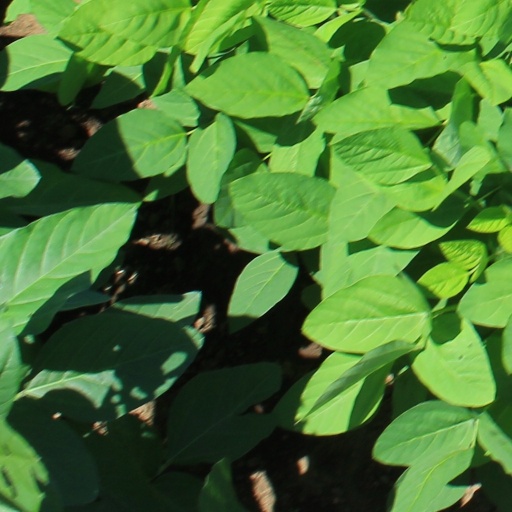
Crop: soybean